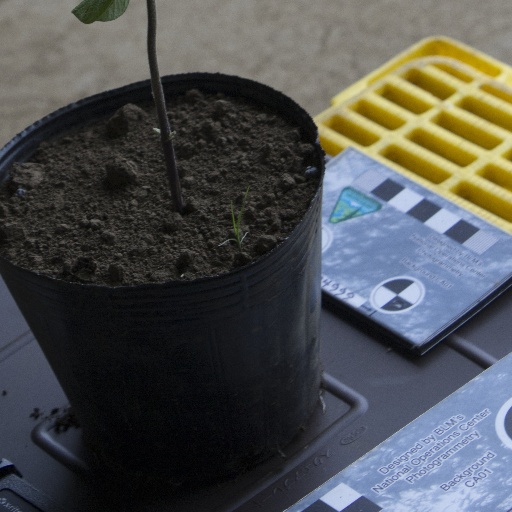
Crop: soybean